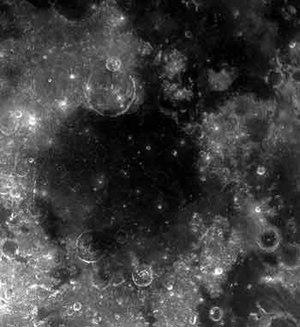
La mer des Humeurs, en latin Mare Humorum, est une mer lunaire. Le bassin d'impact dans lequel elle se loge a un diamètre de 825 kilomètres. En âge, elle se situe à un point intermédiaire entre les bassins des Pluies et Nectaris, soit approximativement 3,9 milliards d'années.
Gassendi est un grand cratère lunaire situé au nord de la mare lunaire Mare Humorum. La formation a été inondée par la lave durant la formation de la mare, de sorte que seul le rempart septentrional et les multiples sommets restent visibles au-dessus de la surface. Le bord extérieur est érodé, bien qu'il conserve une forme globalement circulaire. Un cratère copernicien plus petit, nommé Gassendi A, recoupe le bord nord, et rejoint un soulèvement de mauvaise qualité sur la partie nord-ouest du terrain. La paire de cratère évoque la forme d'une bague surmontée d'une pierre précieuse.